Dortmund (horse)

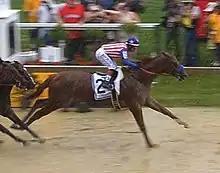
Dortmund at the Preakness Stakes

Dortmund (7 February 2012 – April 18, 2022) was an American Thoroughbred racehorse. In 2014, he was undefeated in three races and established himself as one of the best juveniles in California with a win in the Los Alamitos Futurity. In the early part of 2015, he moved into contention for the American Triple Crown races with wins in the Robert B. Lewis Stakes, San Felipe Stakes, and Santa Anita Derby. In his return to racing in the fall of 2015, Dortmund took the Big Bear Stakes and Native Diver Handicap- his final career victories. He died in South Korea on April 18, 2022, at the age of ten, due to colic.